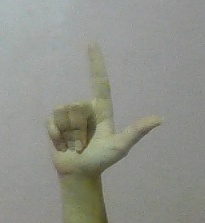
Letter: laam